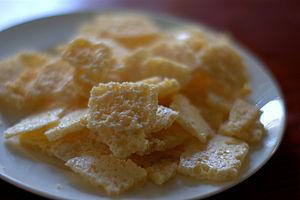
Le Frioul-Vénétie Julienne est une région autonome de l'Italie septentrionale, peuplée de 1,2 million d'habitants, avec une superficie de 7 924 km². Elle a comme capitale Trieste.
Le frico est un plat à base de fromage considéré comme la préparation culinaire la plus typique du Frioul, en Italie, et de sa cuisine.
Udine est une ville d'Italie, d'environ 100 000 habitants, capitale de la région historique et géographique du Frioul, située dans la région autonome du Frioul-Vénétie Julienne. Elle était le chef-lieu de la province d'Udine.